List of rabbit breeds not recognized by the American Rabbit Breeders Association or the British Rabbit Council

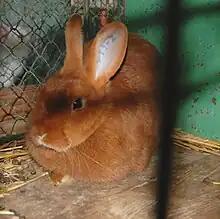
Czech Red Rabbit

The Czech Red is a domestic rabbit breed from what is now the Czech Republic. It was officially recognized in 1959. It weighs about . The colour of the hairs is gray or red-brown. It has been selected by Theodor Svododa from Modřany in 1940.